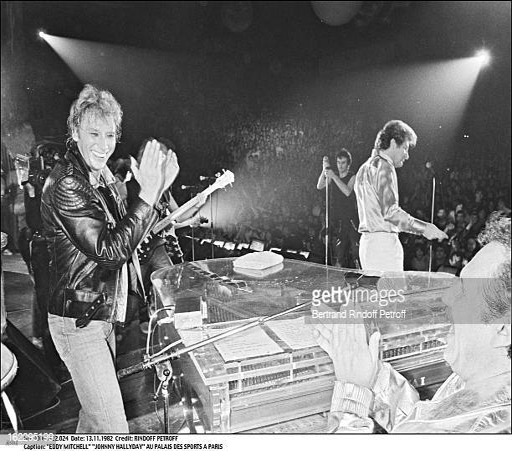
pop artist and singer on stage at a concert